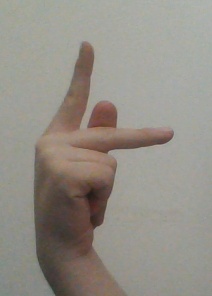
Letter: dha